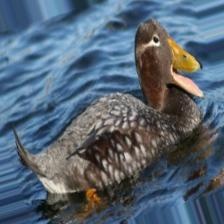
Species: STEAMER DUCK
Scientific name: TACHYERES
ImageNet parent category: drake